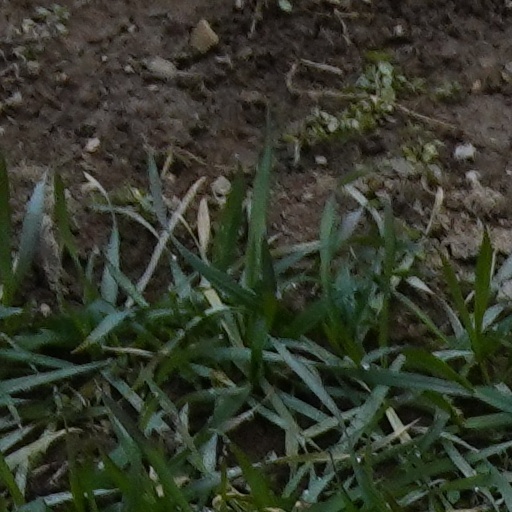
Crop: wheat